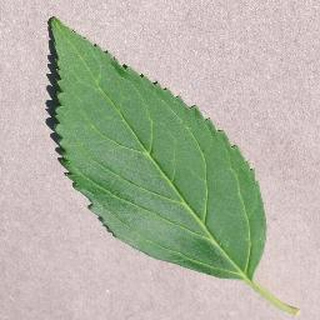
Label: healthy_cherry